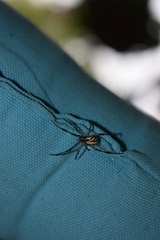
Species: Lactrodectus_hesperus